Eagle of the Night

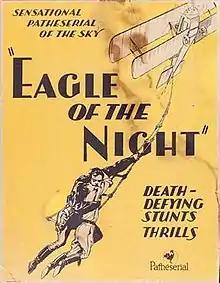
Film poster

Eagle of the Night is a 1928 American drama film serial directed by James F. Fulton. Dismissed when released and completely forgotten in the modern era, the 10-chapter aviation serial starred real-life aviator Frank Clarke, a stunt pilot in such fare as "Wings" (1927), "Hell's Angel" (1930), and "The Flying Deuces" (1939).